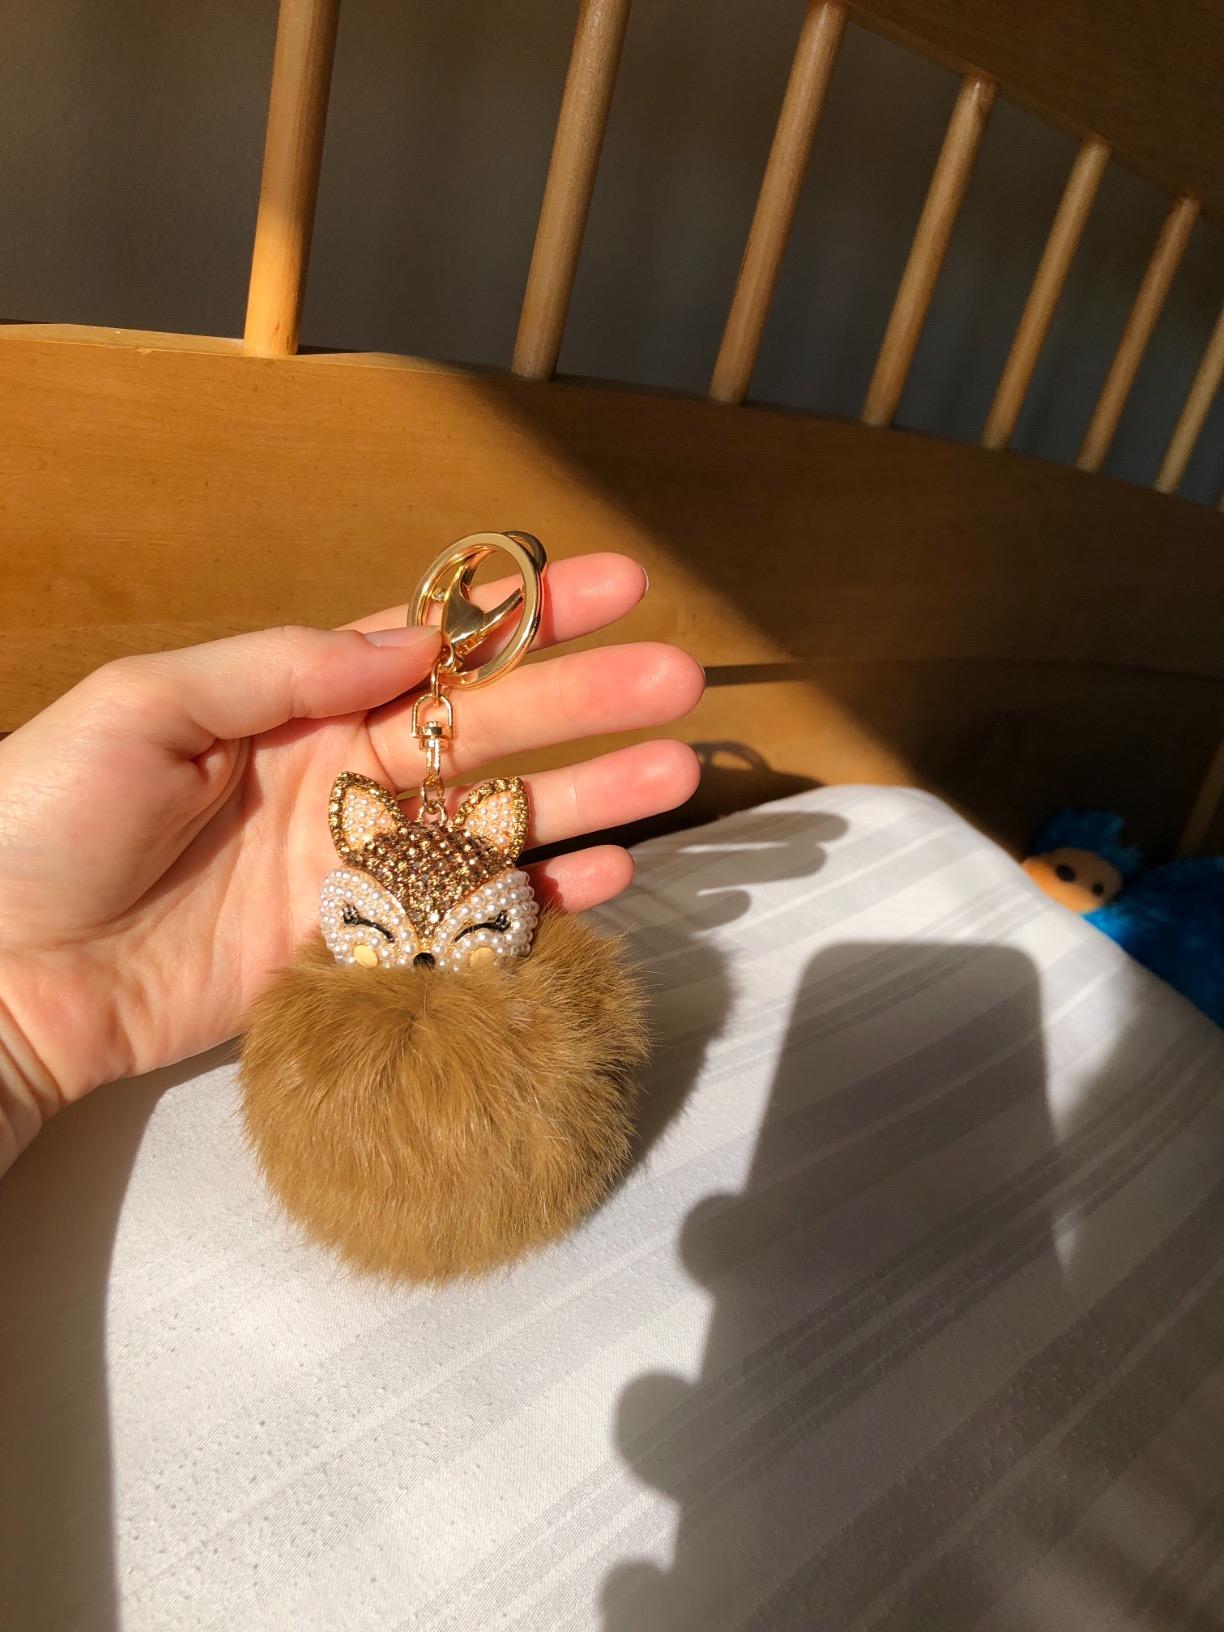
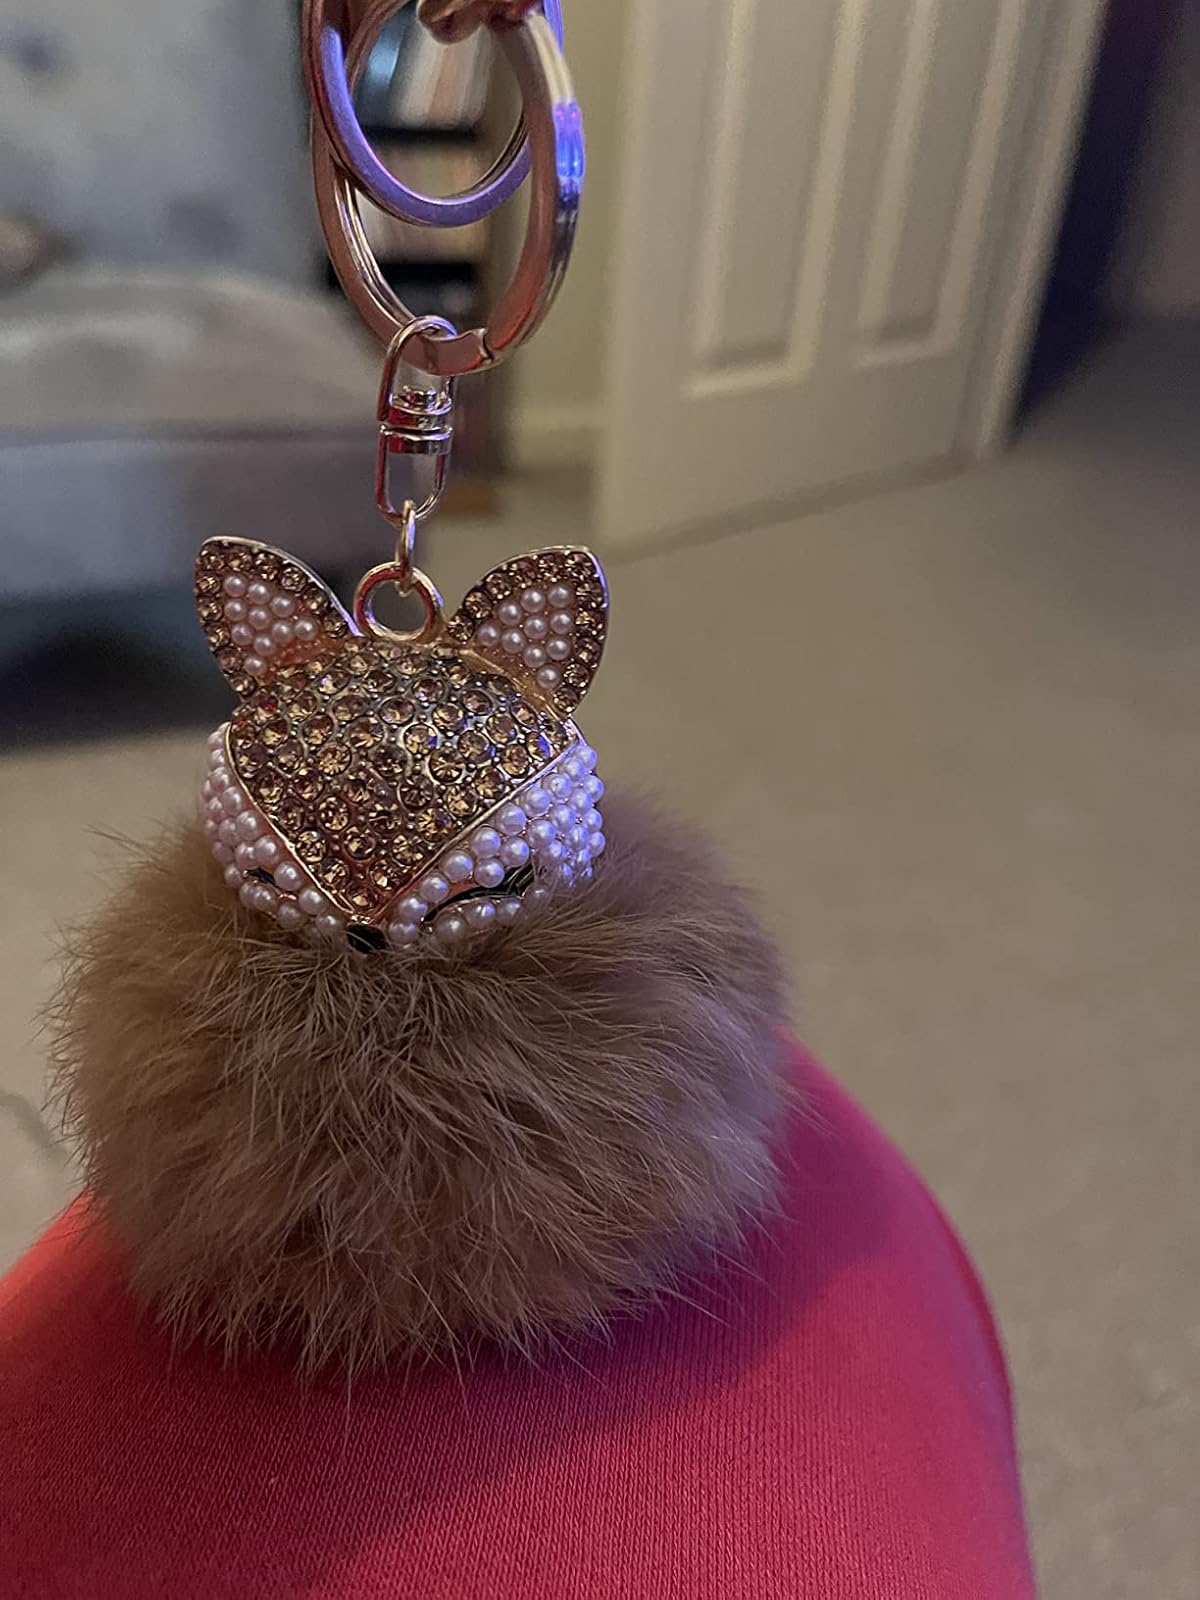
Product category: accessories_keychain
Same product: yes